Sarah Mitchell

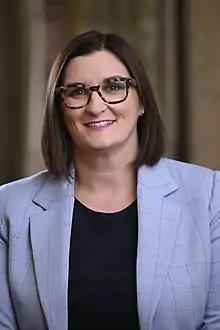

Sarah Ann Mitchell (née Johnston; born 10 May 1982), an Australian politician, is the former Minister for Education and Early Childhood Learning in the second Berejiklian ministry and in the Perrottet ministry. She has been a Nationals member of the New South Wales Legislative Council since March 2011.